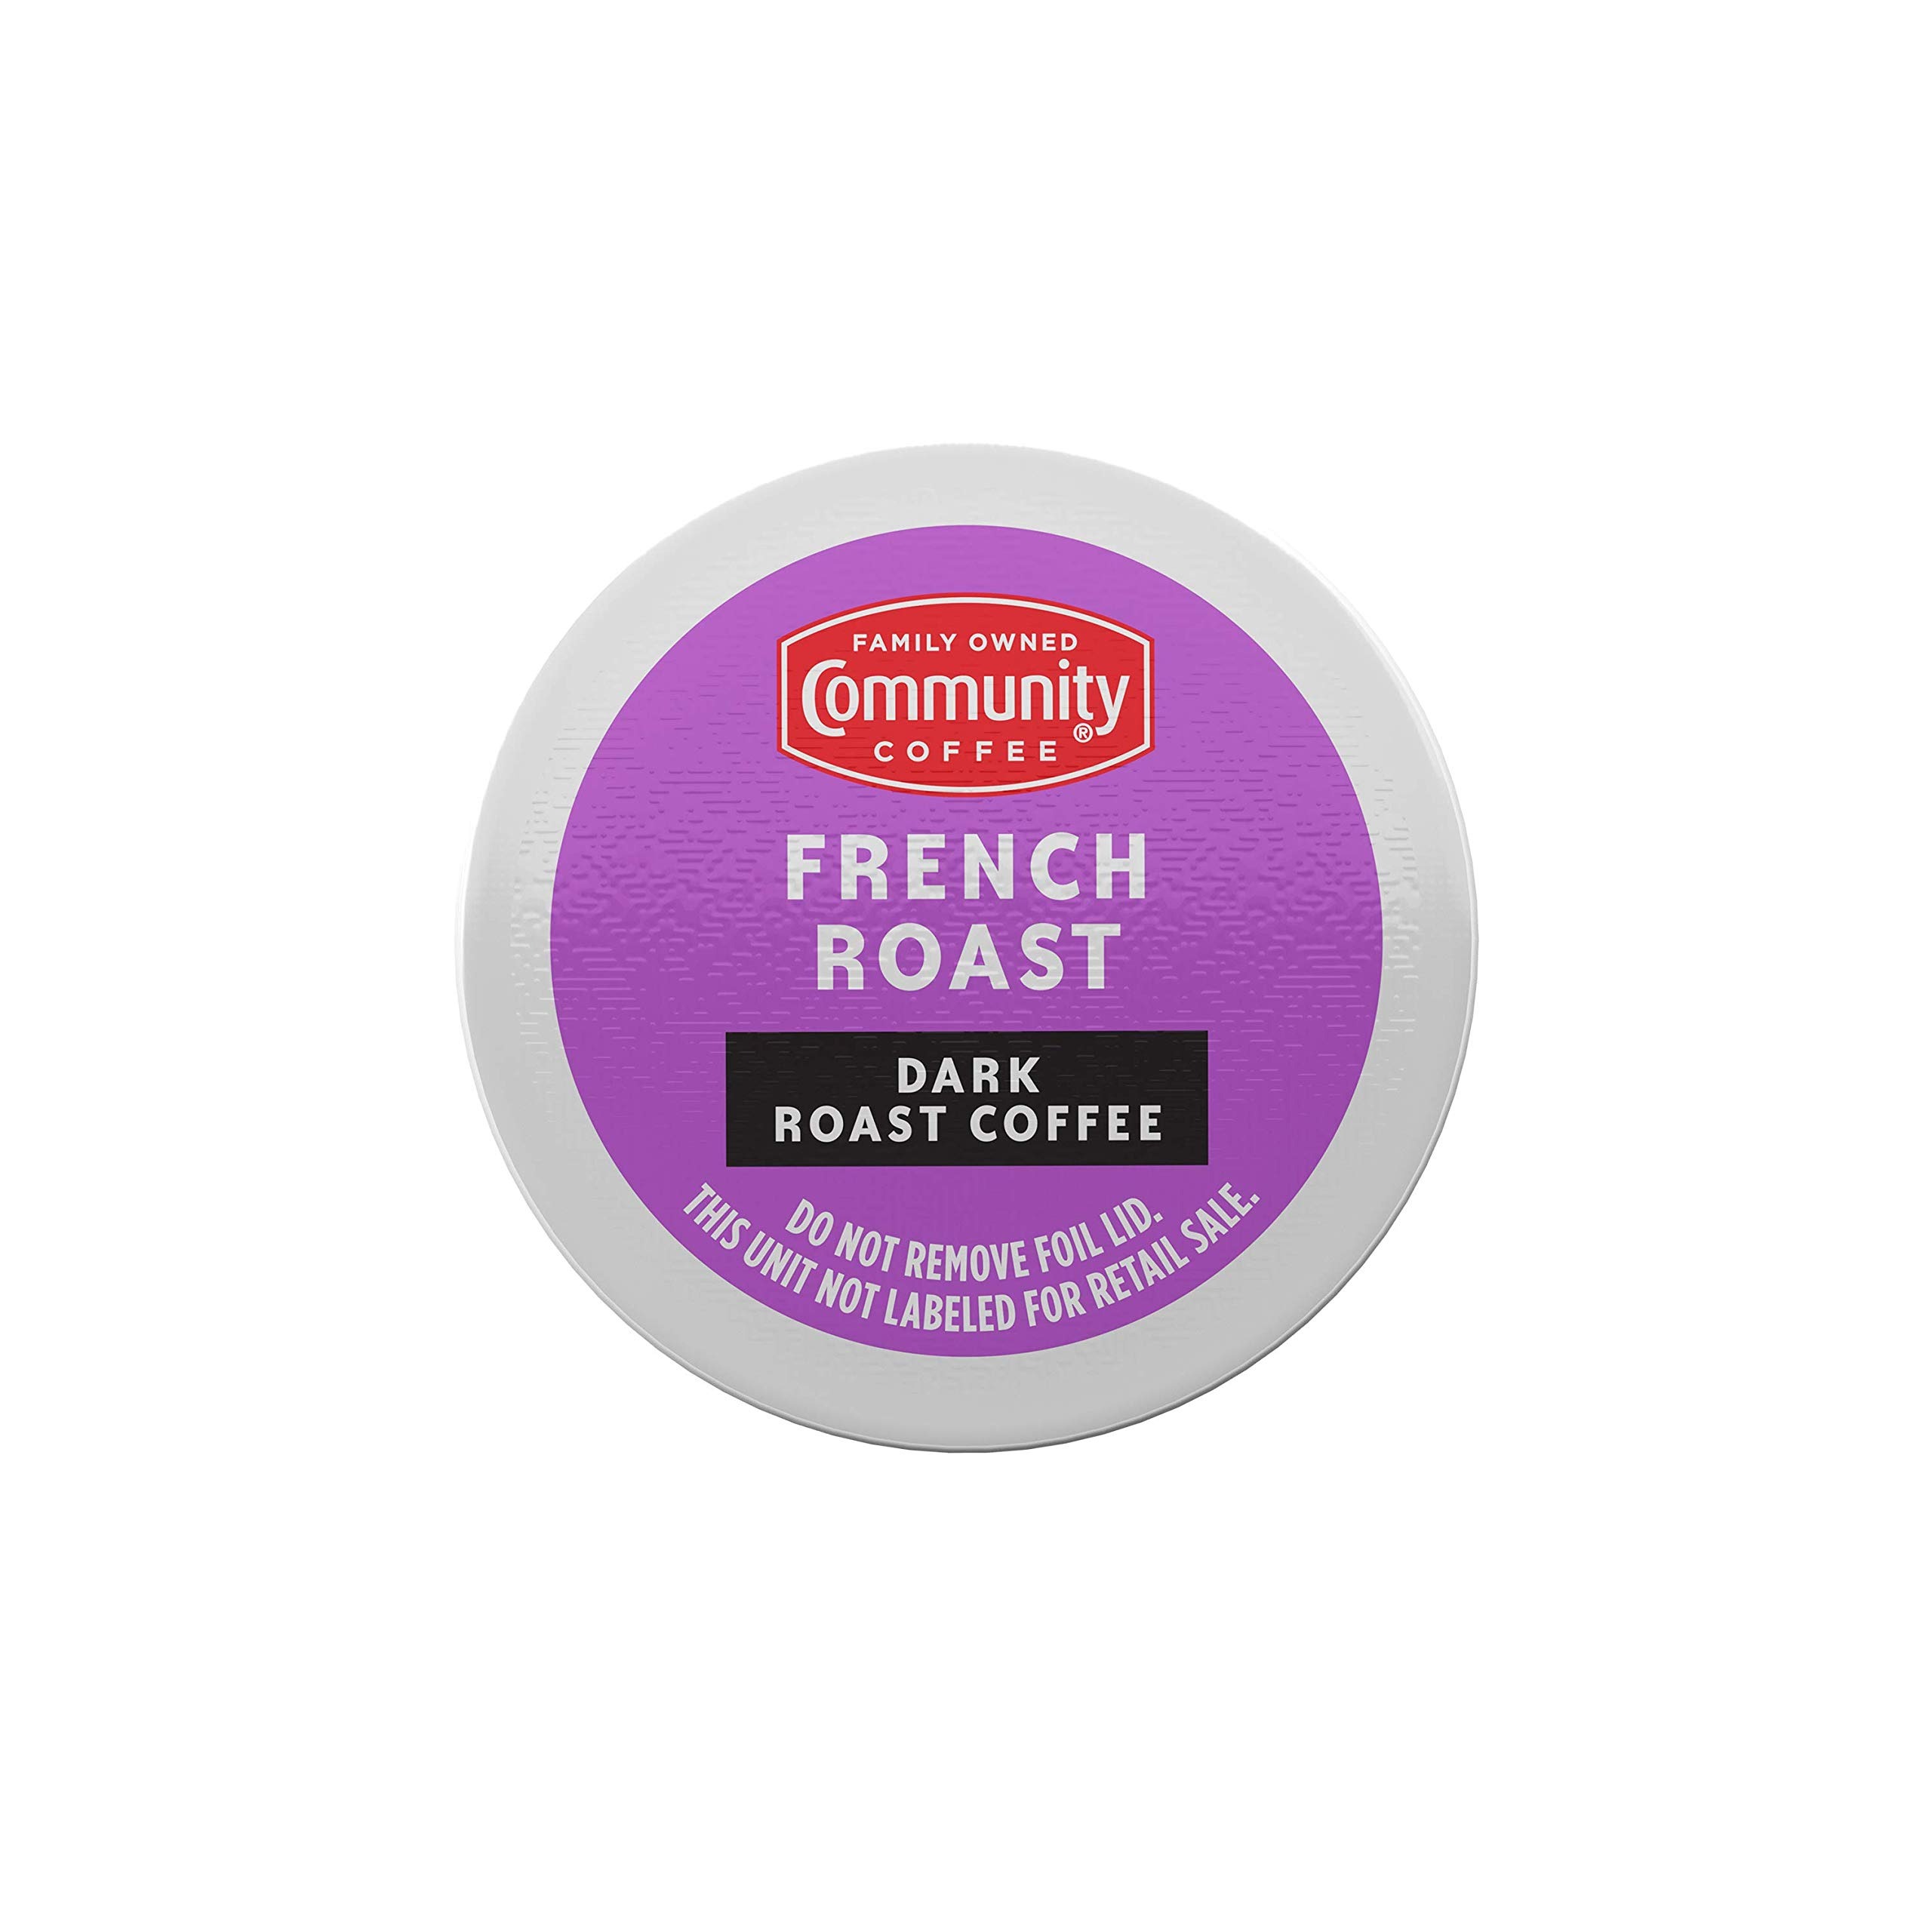
Item Name: Community Coffee French Roast Extra Dark Roast Single Serve K-Cup Compatible Coffee Pods, Box of 36 Pods
Bullet Point 1: Extra Dark French Roast: Our darkest roast yet; We use 100% select Arabica coffee beans for a robust flavor and a remarkably rich finish; This coffee is full bodied with a rich, smoky flavor profile
Bullet Point 2: Coffee Pods: We take high-quality 100% Arabica beans, roast and grind them to perfection, then package them in single-serve coffee pods that are Keurig 2.0 (k-cup) compatible for quick, easy brewing
Bullet Point 3: Community Is Everything: From using responsibly sourced coffee beans to programs that support military service members, local schools and more, Community Coffee gives back to our partners and local communities in every way we can
Bullet Point 4: How You Like It: We have k-cup compatible single-serve coffee pods for a quickly brewed cup; For reusable pods, we have whole beans or ground coffee for the same great Community Coffee taste
Bullet Point 5: Quality Assured: All of our coffee beans go through a rigorous scoring system for body, balance, flavor and aroma; Only then can they be considered fit to bear the Community Coffee name
Value: 36.0
Unit: Count

Price: 18.99